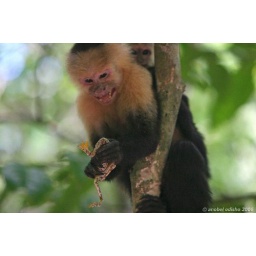
white faced capuchin monkey strangling a frog in the middle of the rainforest in Costa Rica